Urasoe, Okinawa

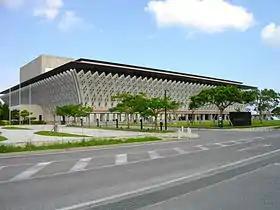
National Theatre Okinawa

United States Marine Corps base Camp Kinser is located on the city's coast.